Linear particle accelerator

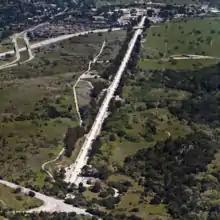
Building covering the 2 mile (3.2 km) beam tube of the Stanford Linear Accelerator (SLAC) at Menlo Park, California, the second most powerful linac in the world. It has about 80,000 accelerating electrodes and could accelerate electrons to 50 GeV

As shown in the animation, the oscillating voltage applied to alternate cylindrical electrodes has opposite polarity (180° out of phase), so adjacent electrodes have opposite voltages. This creates an oscillating electric field "(E)" in the gap between each pair of electrodes, which exerts force on the particles when they pass through, imparting energy to them by accelerating them. The particle source injects a group of particles into the first electrode once each cycle of the voltage, when the charge on the electrode is opposite to the charge on the particles. Each time the particle bunch passes through an electrode, the oscillating voltage changes polarity, so when the particles reach the gap between electrodes the electric field is in the correct direction to accelerate them. Therefore, the particles accelerate to a faster speed each time they pass between electrodes; there is little electric field inside the electrodes so the particles travel at a constant speed within each electrode.